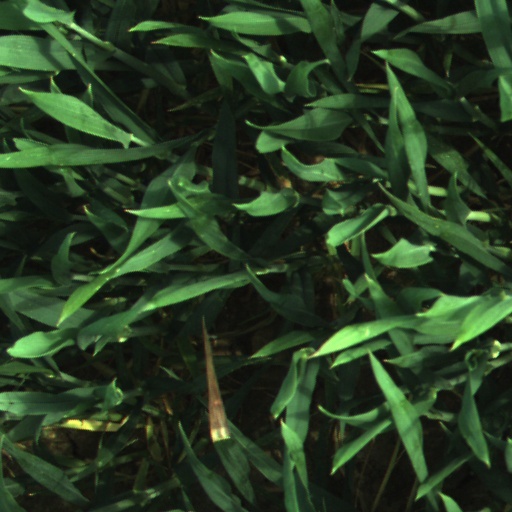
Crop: wheat